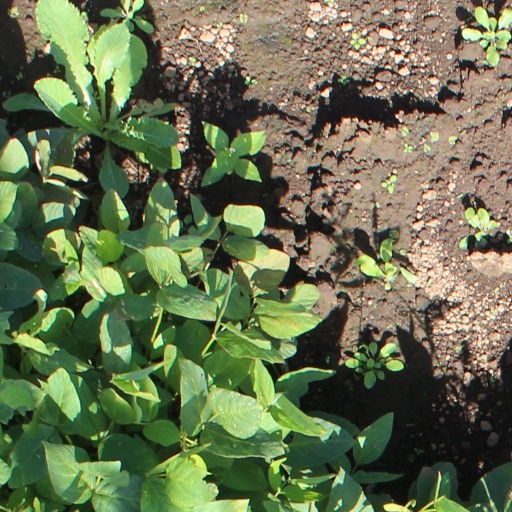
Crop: soybean